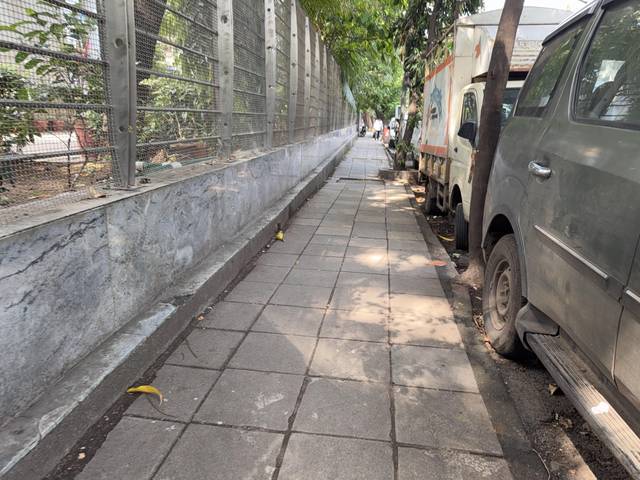
Region: India
Coordinates: 19.113, 72.859